Wolverine Hotel (Boyne City, Michigan)

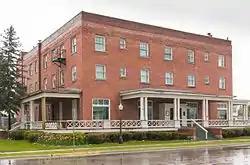

The Wolverine Hotel, also known as the Dilworth Hotel or the Wolverine-Dilworth Inn, is a hotel located at 300 Water Street in Boyne City, Michigan. It was listed on the National Register of Historic Places in 1986. It is the only hotel remaining in the Boyne area dating from the turn-of-the-century era when Boyne City was a booming lumber town.